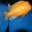
Label: aquarium_fish